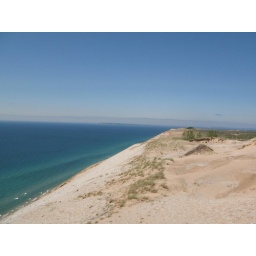
Some sand dunes rise 250+ ft. above the lake shore